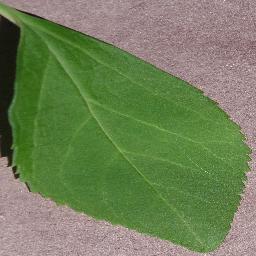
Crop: cherry
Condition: (including_sour)_healthy